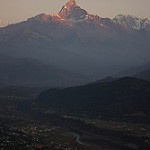
Scene: Outdoor